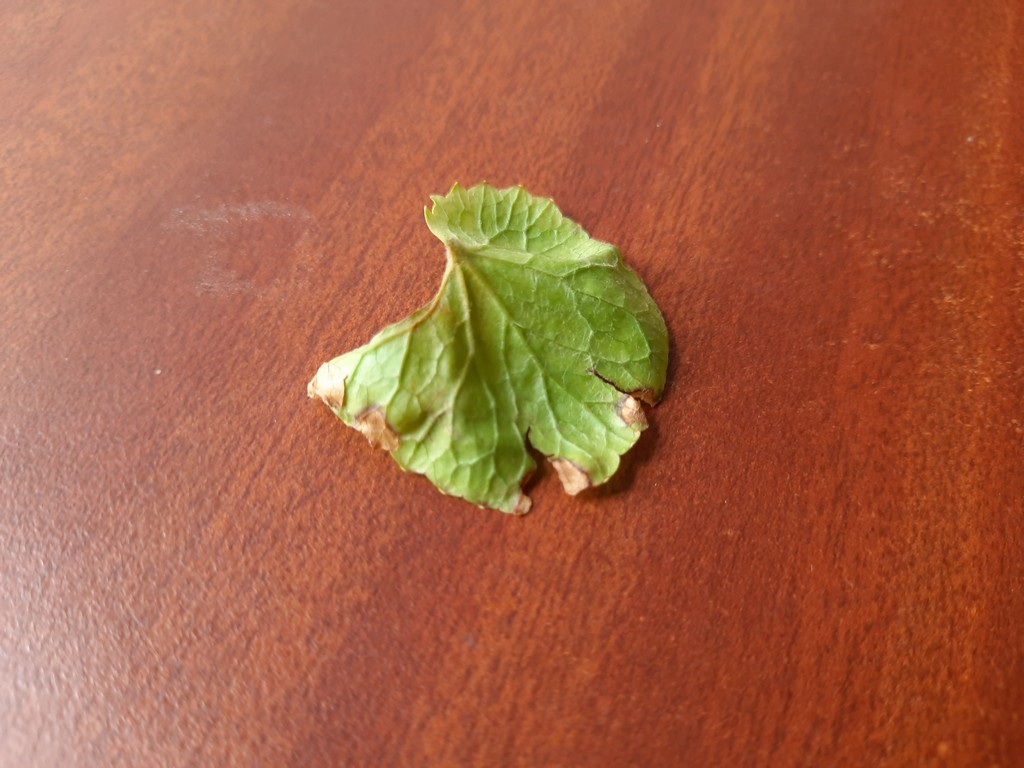
Label: Unhealthy